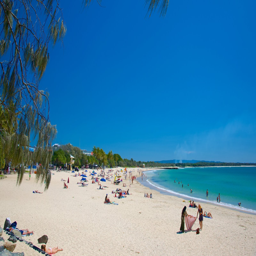
australian suburb which includes a sandy beach and a bay or harbor as well as a large group of people